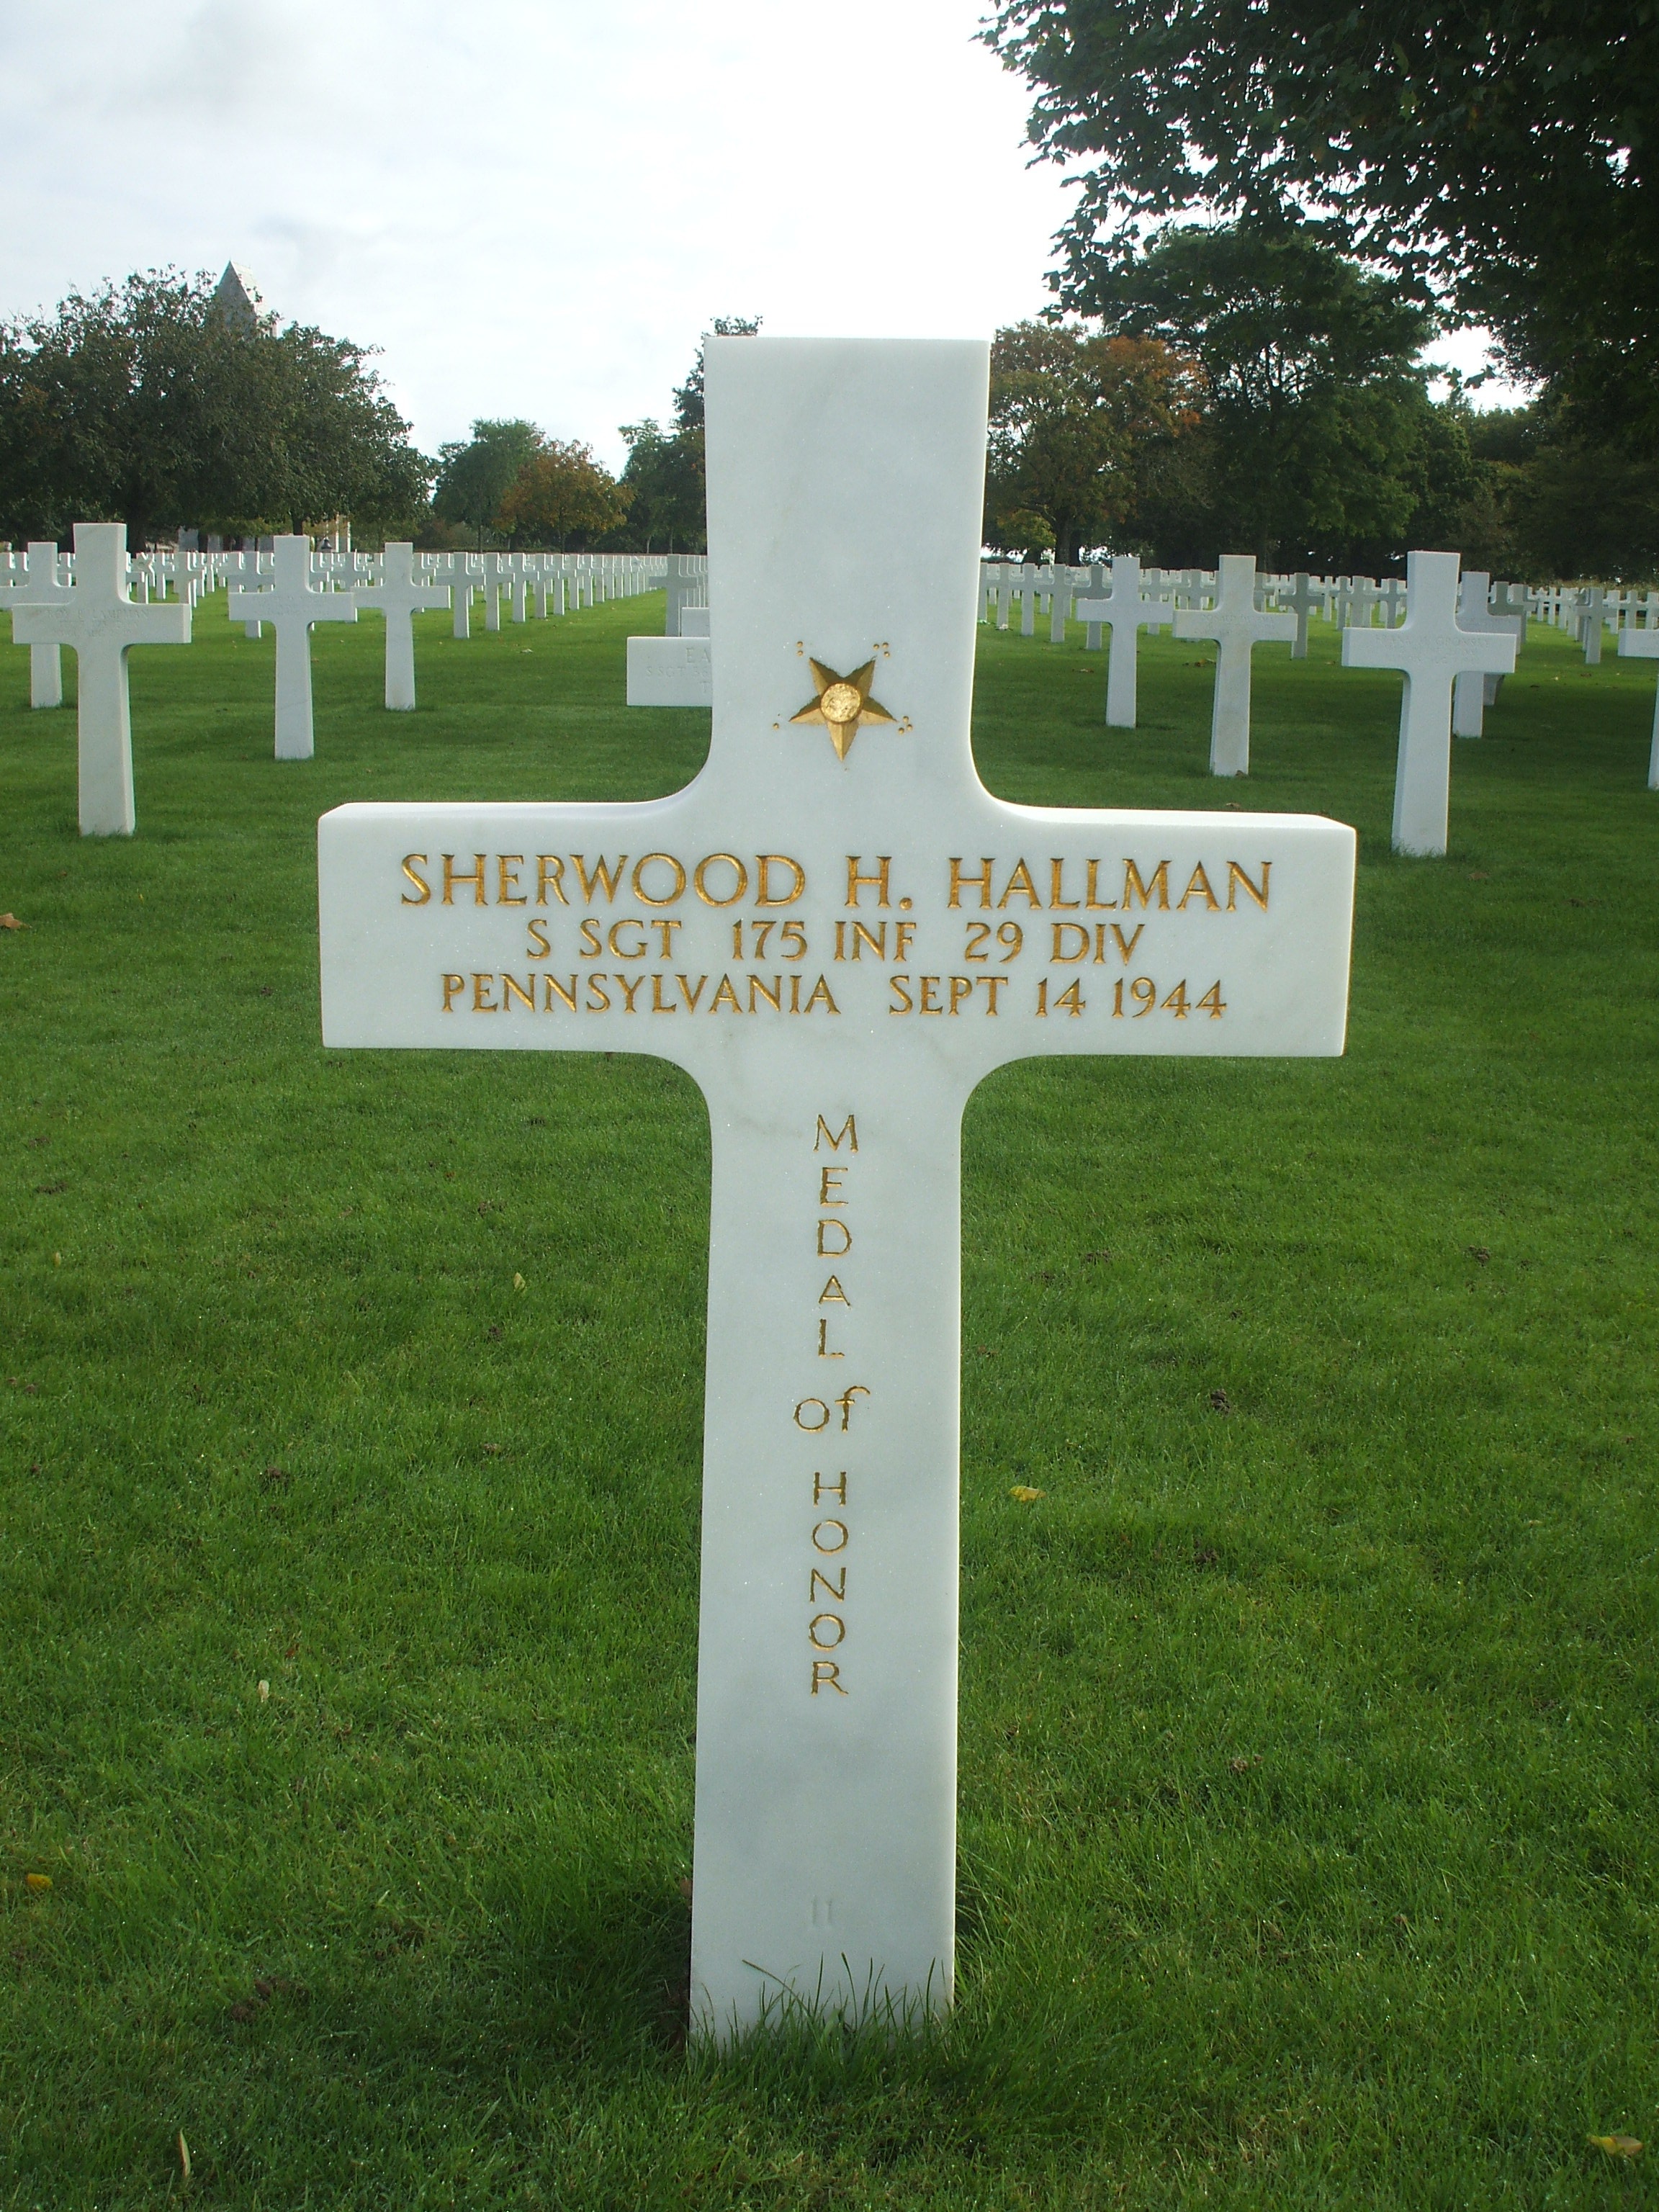
military, soldier, symbol, silence, cross, cemetery, grave, memorial, war, falls, headstone, normandy, second world war, american cemetery